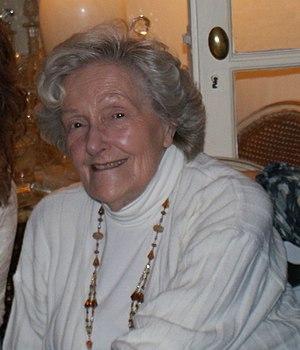
Juliette Benzoni, née le 30 octobre 1920 à Paris 15e et morte à Saint-Mandé le 7 février 2016, est une auteure de romans historiques à succès et une scénariste française. Certains de ses romans ont été adaptés pour la télévision.